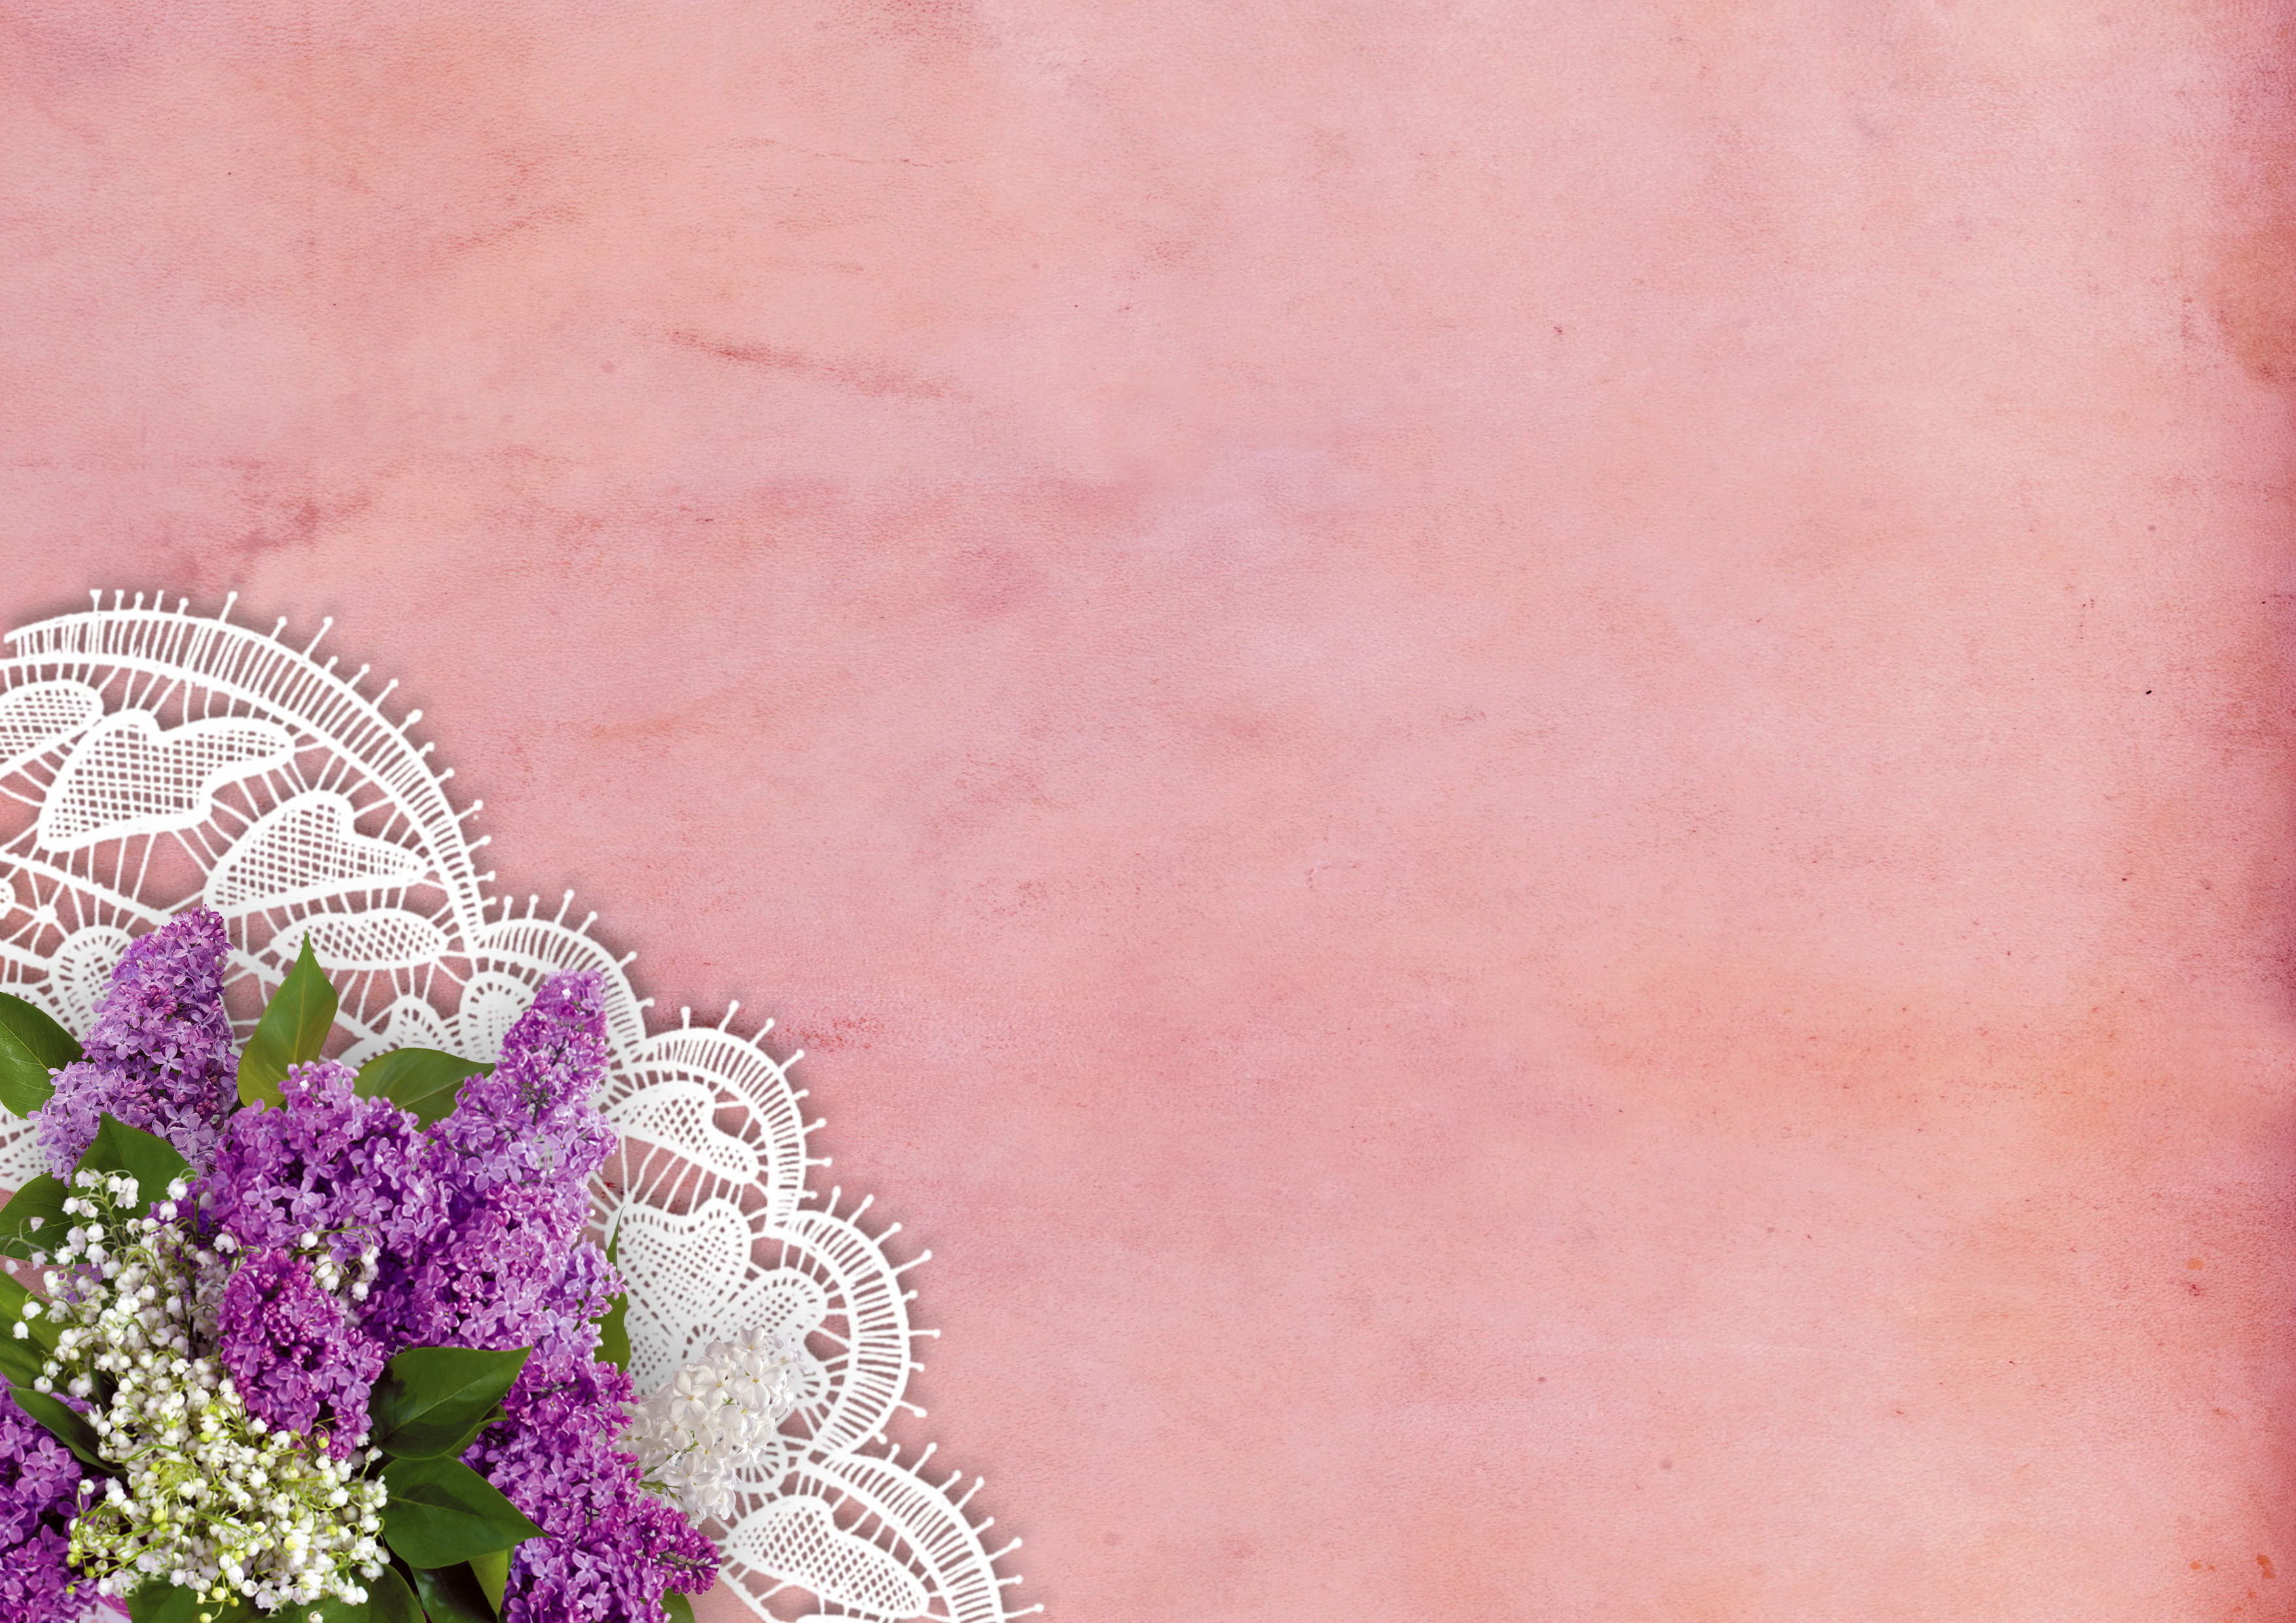
background picture, flowers, pattern, paper, floral, romantic, congratulations, birthday, greeting card, warm, decorative, lilac, noble, love, friendship, invitation, purple, pink, flower, petal, magenta, wallpaper, floral design, computer wallpaper